Gothic book illustration

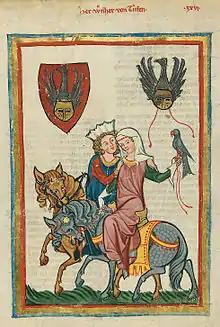
Codex Manesse (Zurich, ca. 1300).

The Gothic period is a stylistic era in Europe, which excludes the Byzantine cultural sphere, whose art, however, greatly influenced Western European art. The style originated in France, which remained the leading European art nation until the late Gothic period.